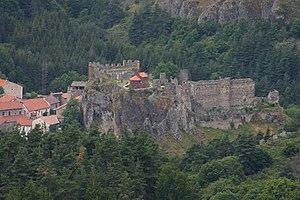
Chateau d'Arlempdes depuis le camp d'Antoune This building is inscrit au titre des Monuments Historiques. It is indexed in the Base Mérimée, a database of architectural heritage maintained by the French Ministry of Culture,